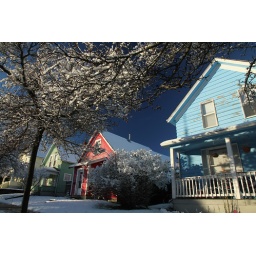
Four houses; yellow, green, red and blue in the snow in Bellingham, WA, USA.